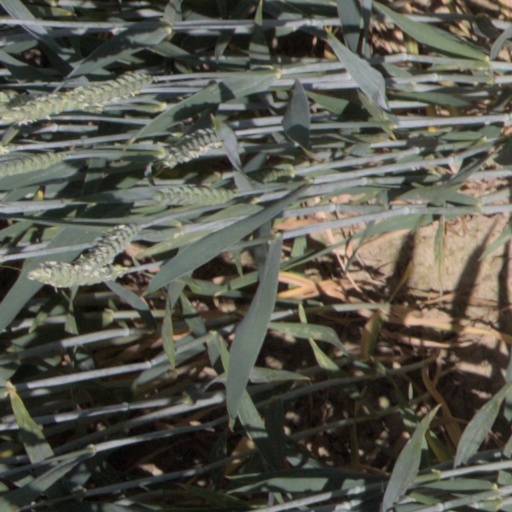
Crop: wheat